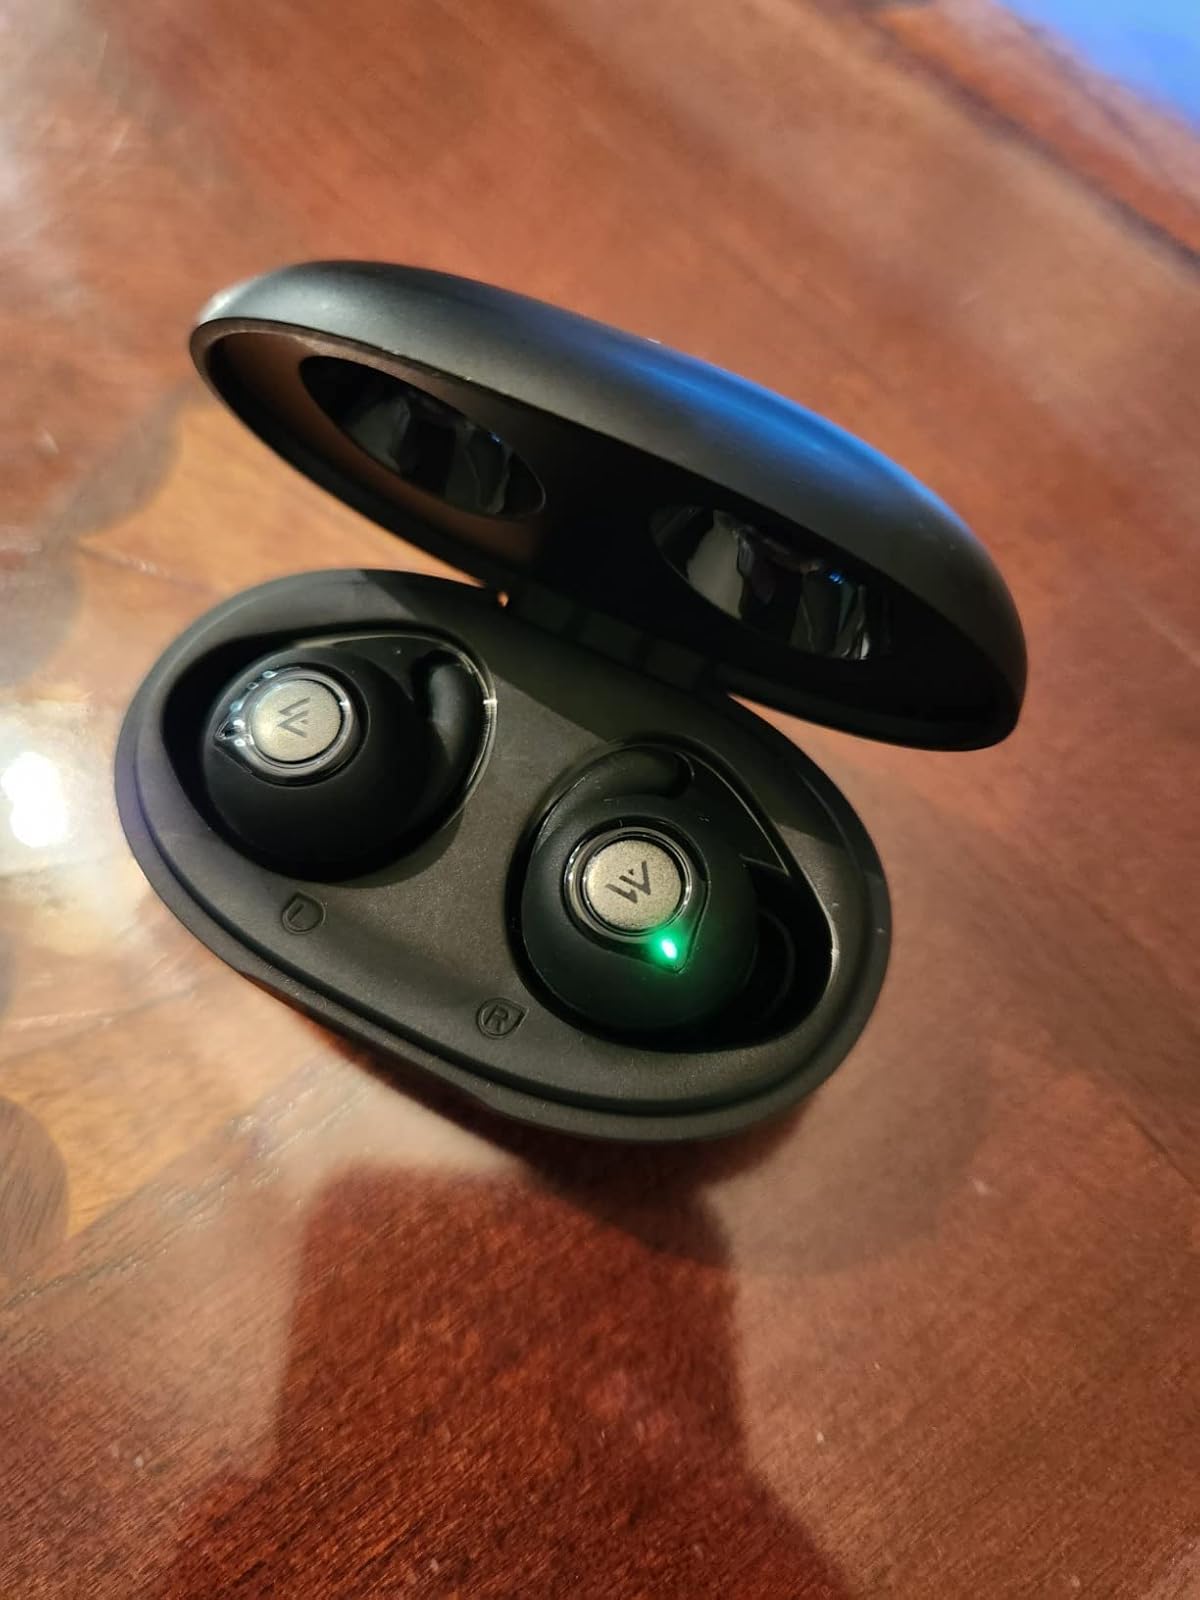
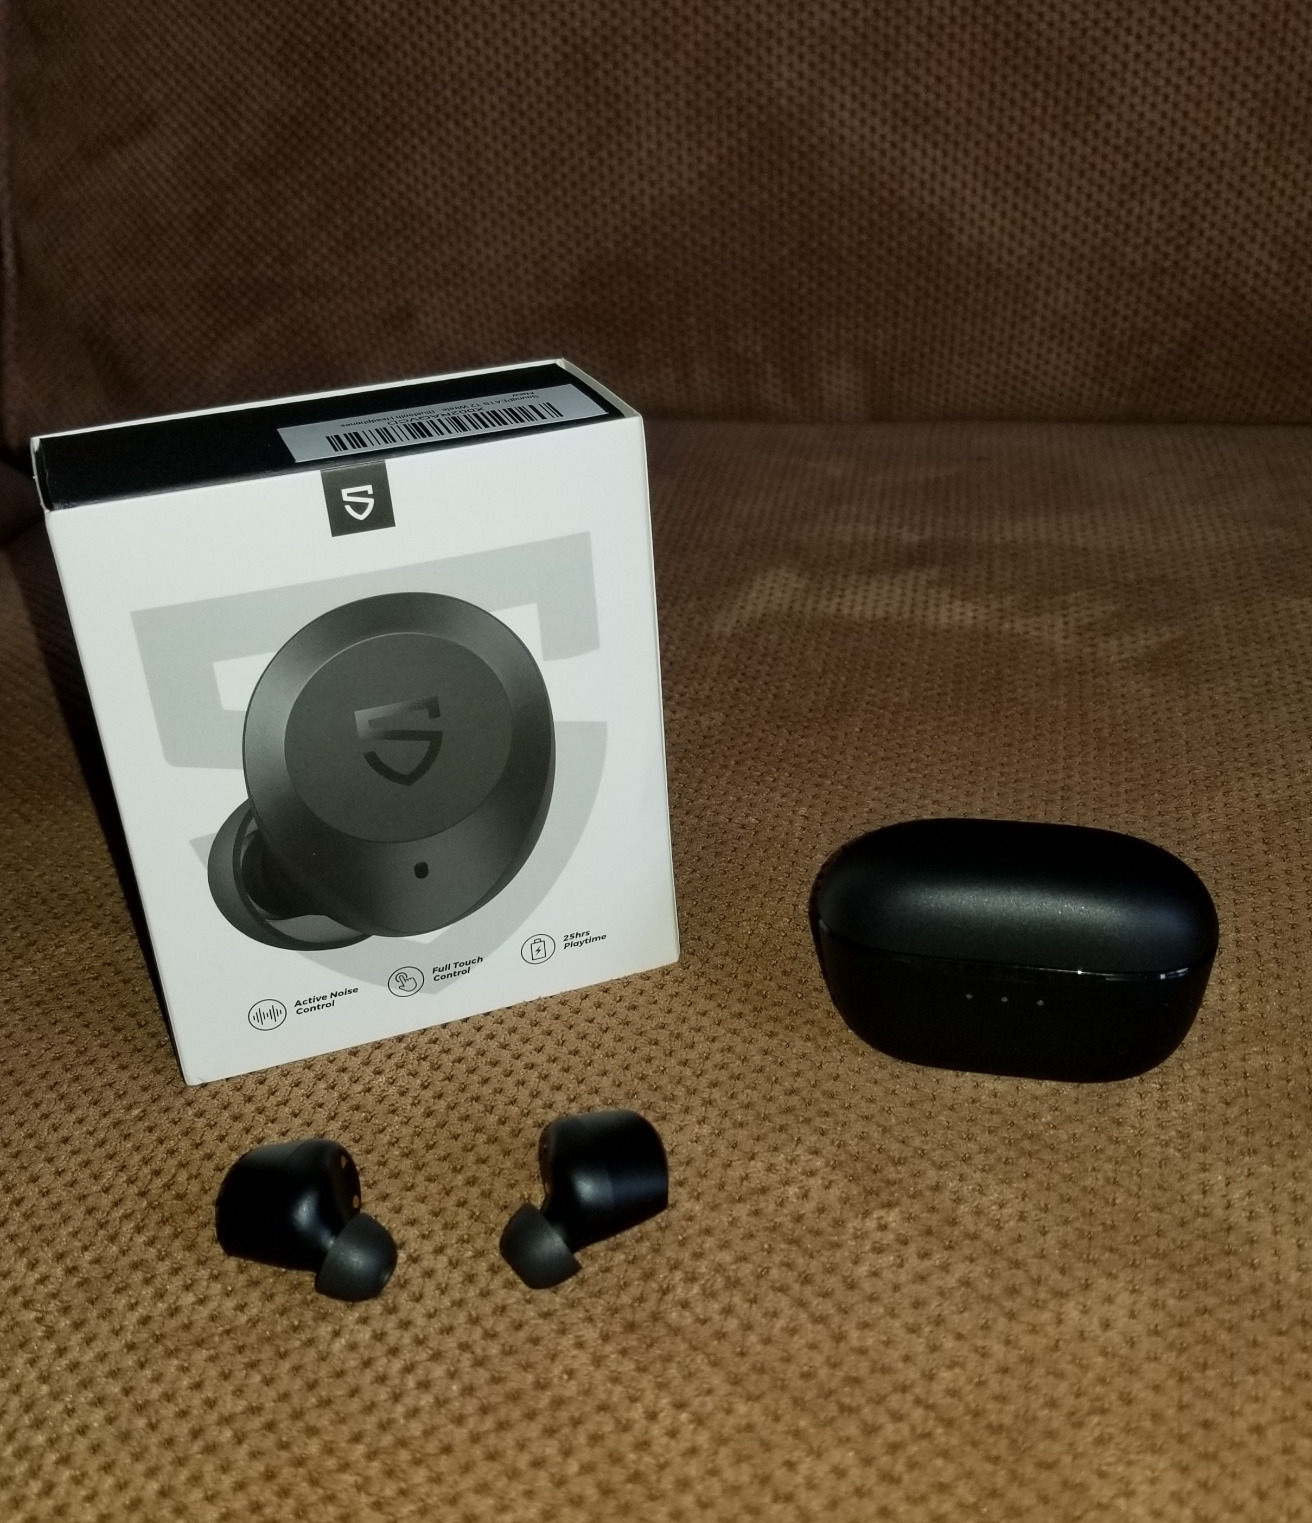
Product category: earbuds
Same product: no